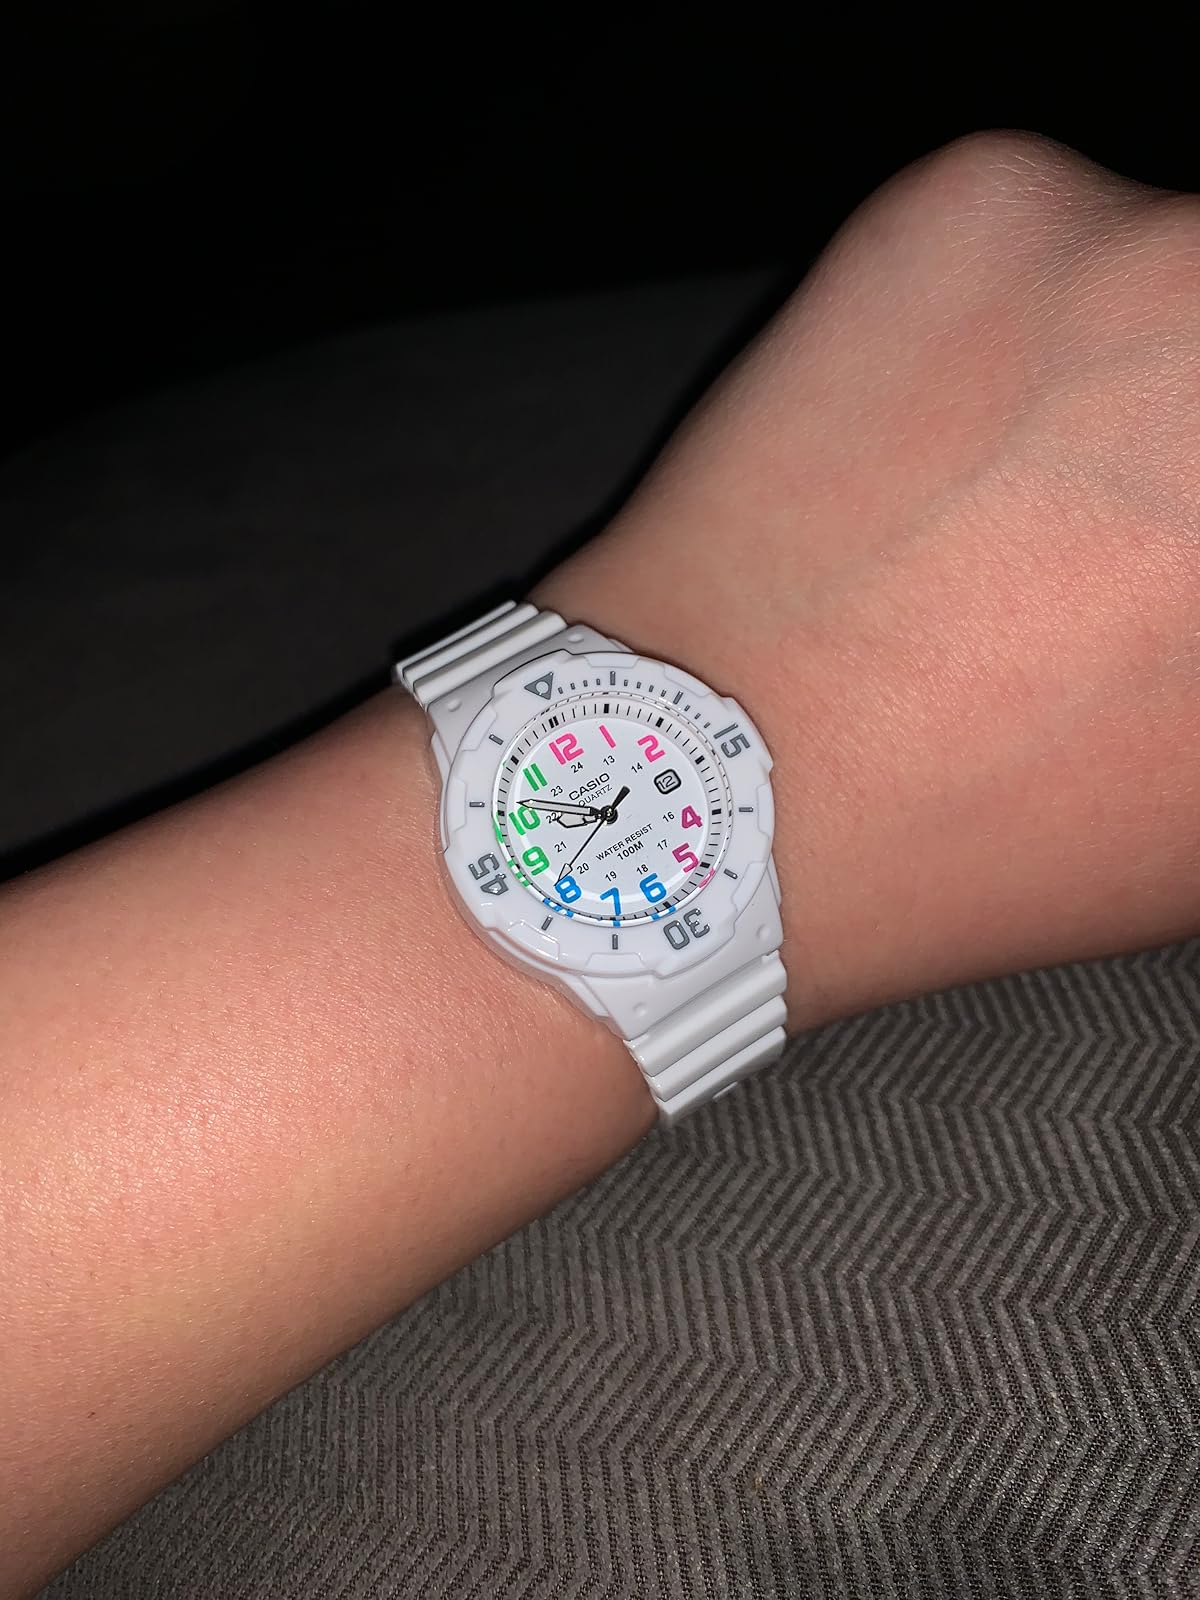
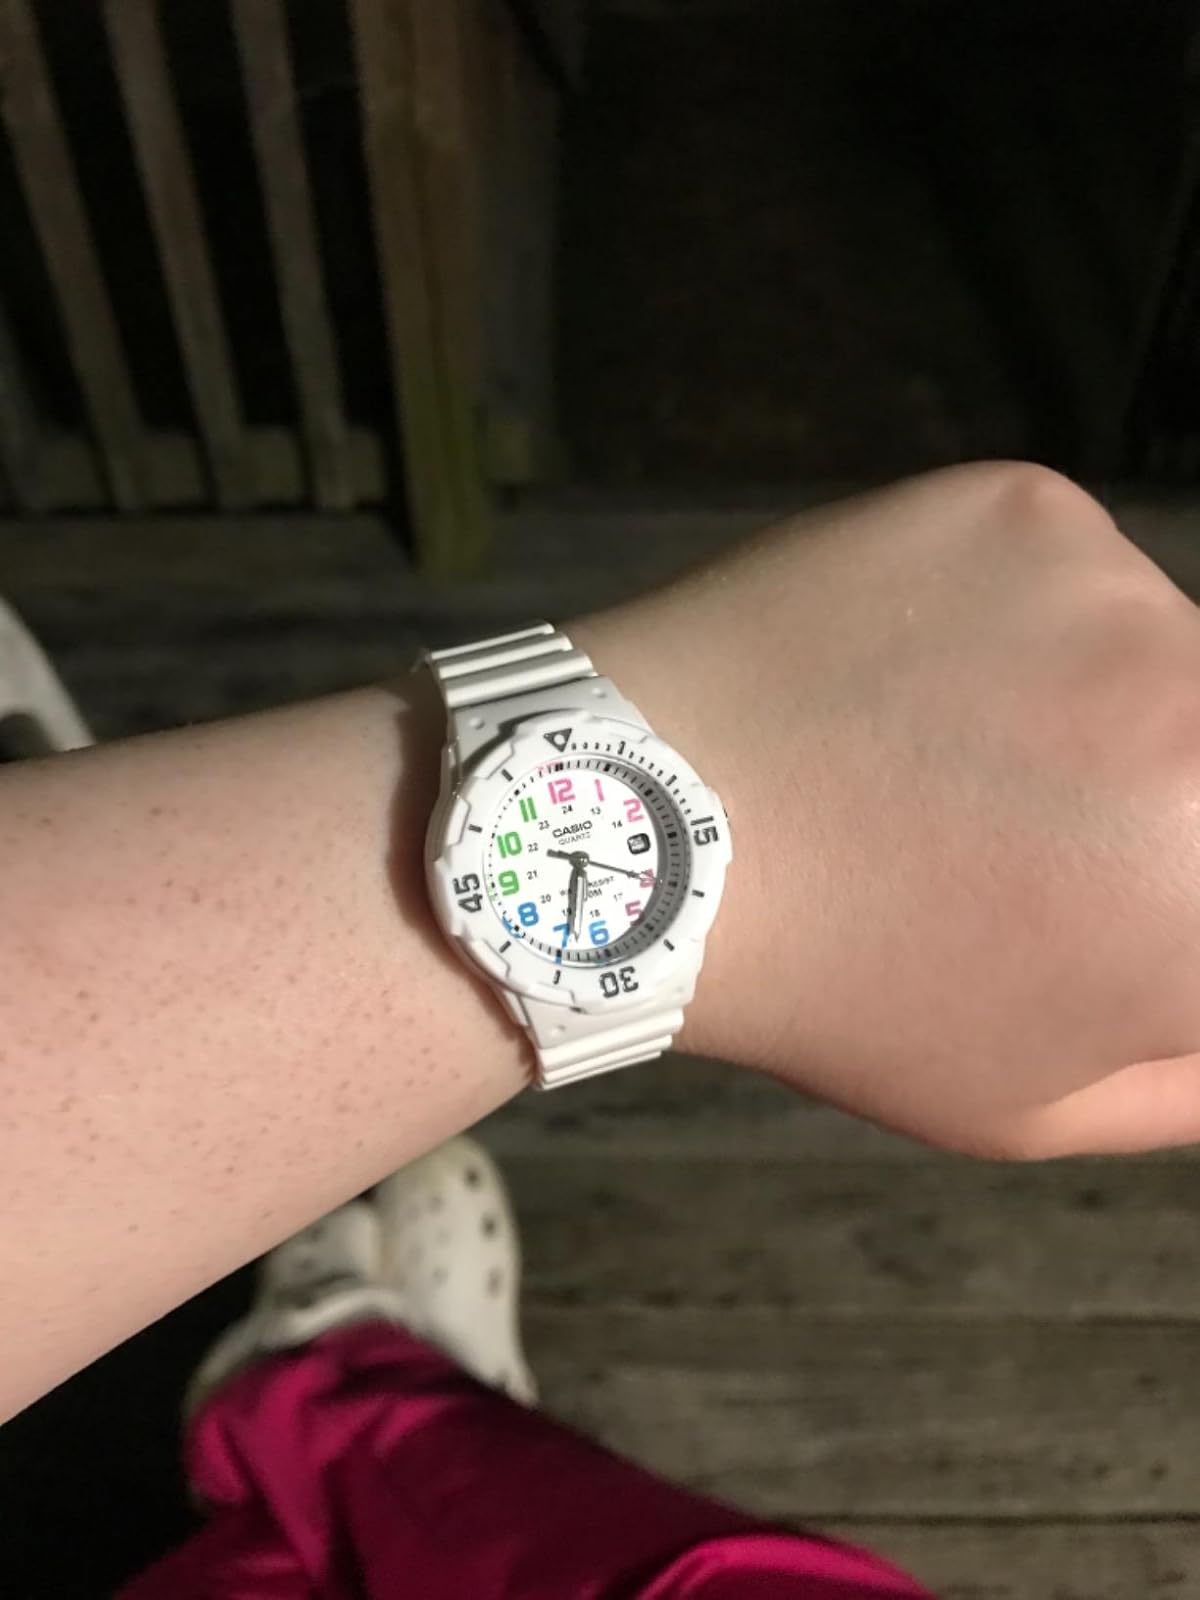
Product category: accessories_watch
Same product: yes